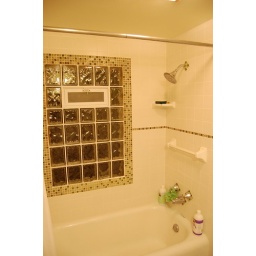
Cool glass tiles around the window